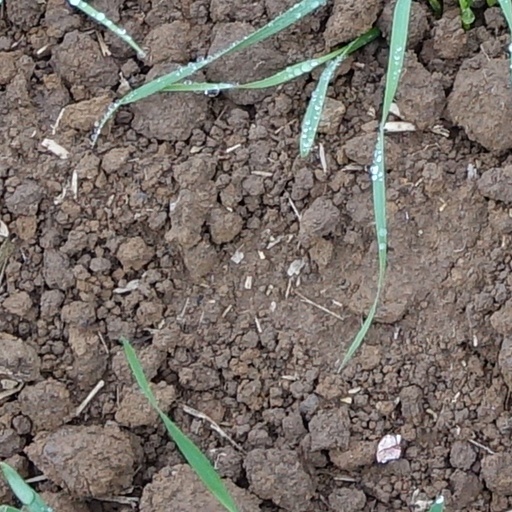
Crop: wheat